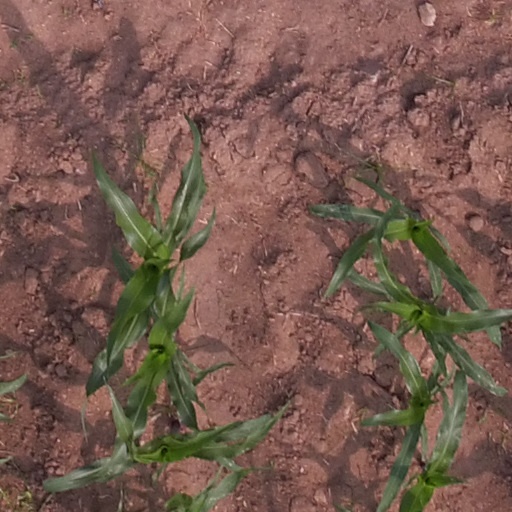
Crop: maize; corn